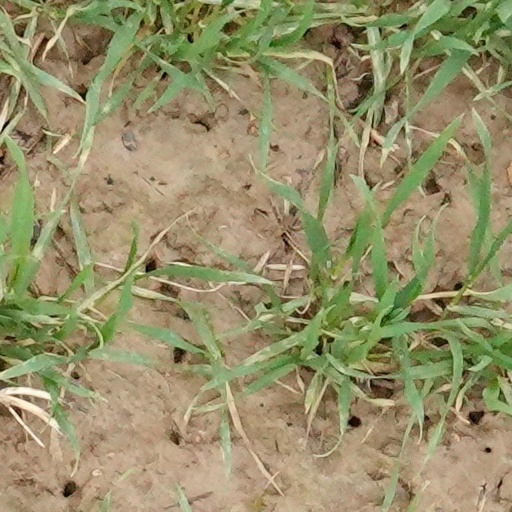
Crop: wheat